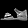
Label: Sandal